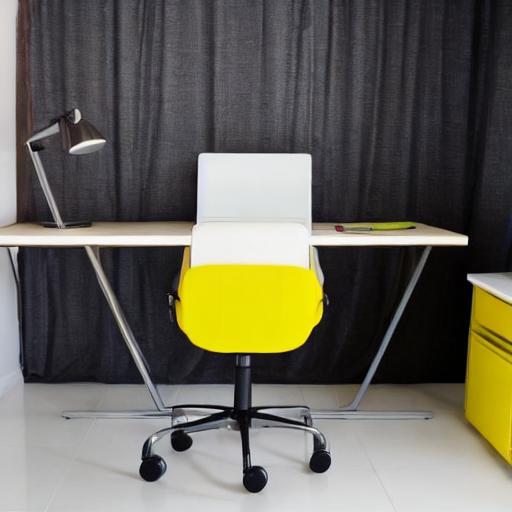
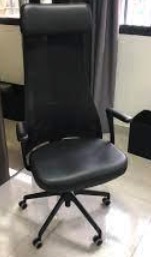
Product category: items_chair
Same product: no